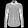
Label: Shirt